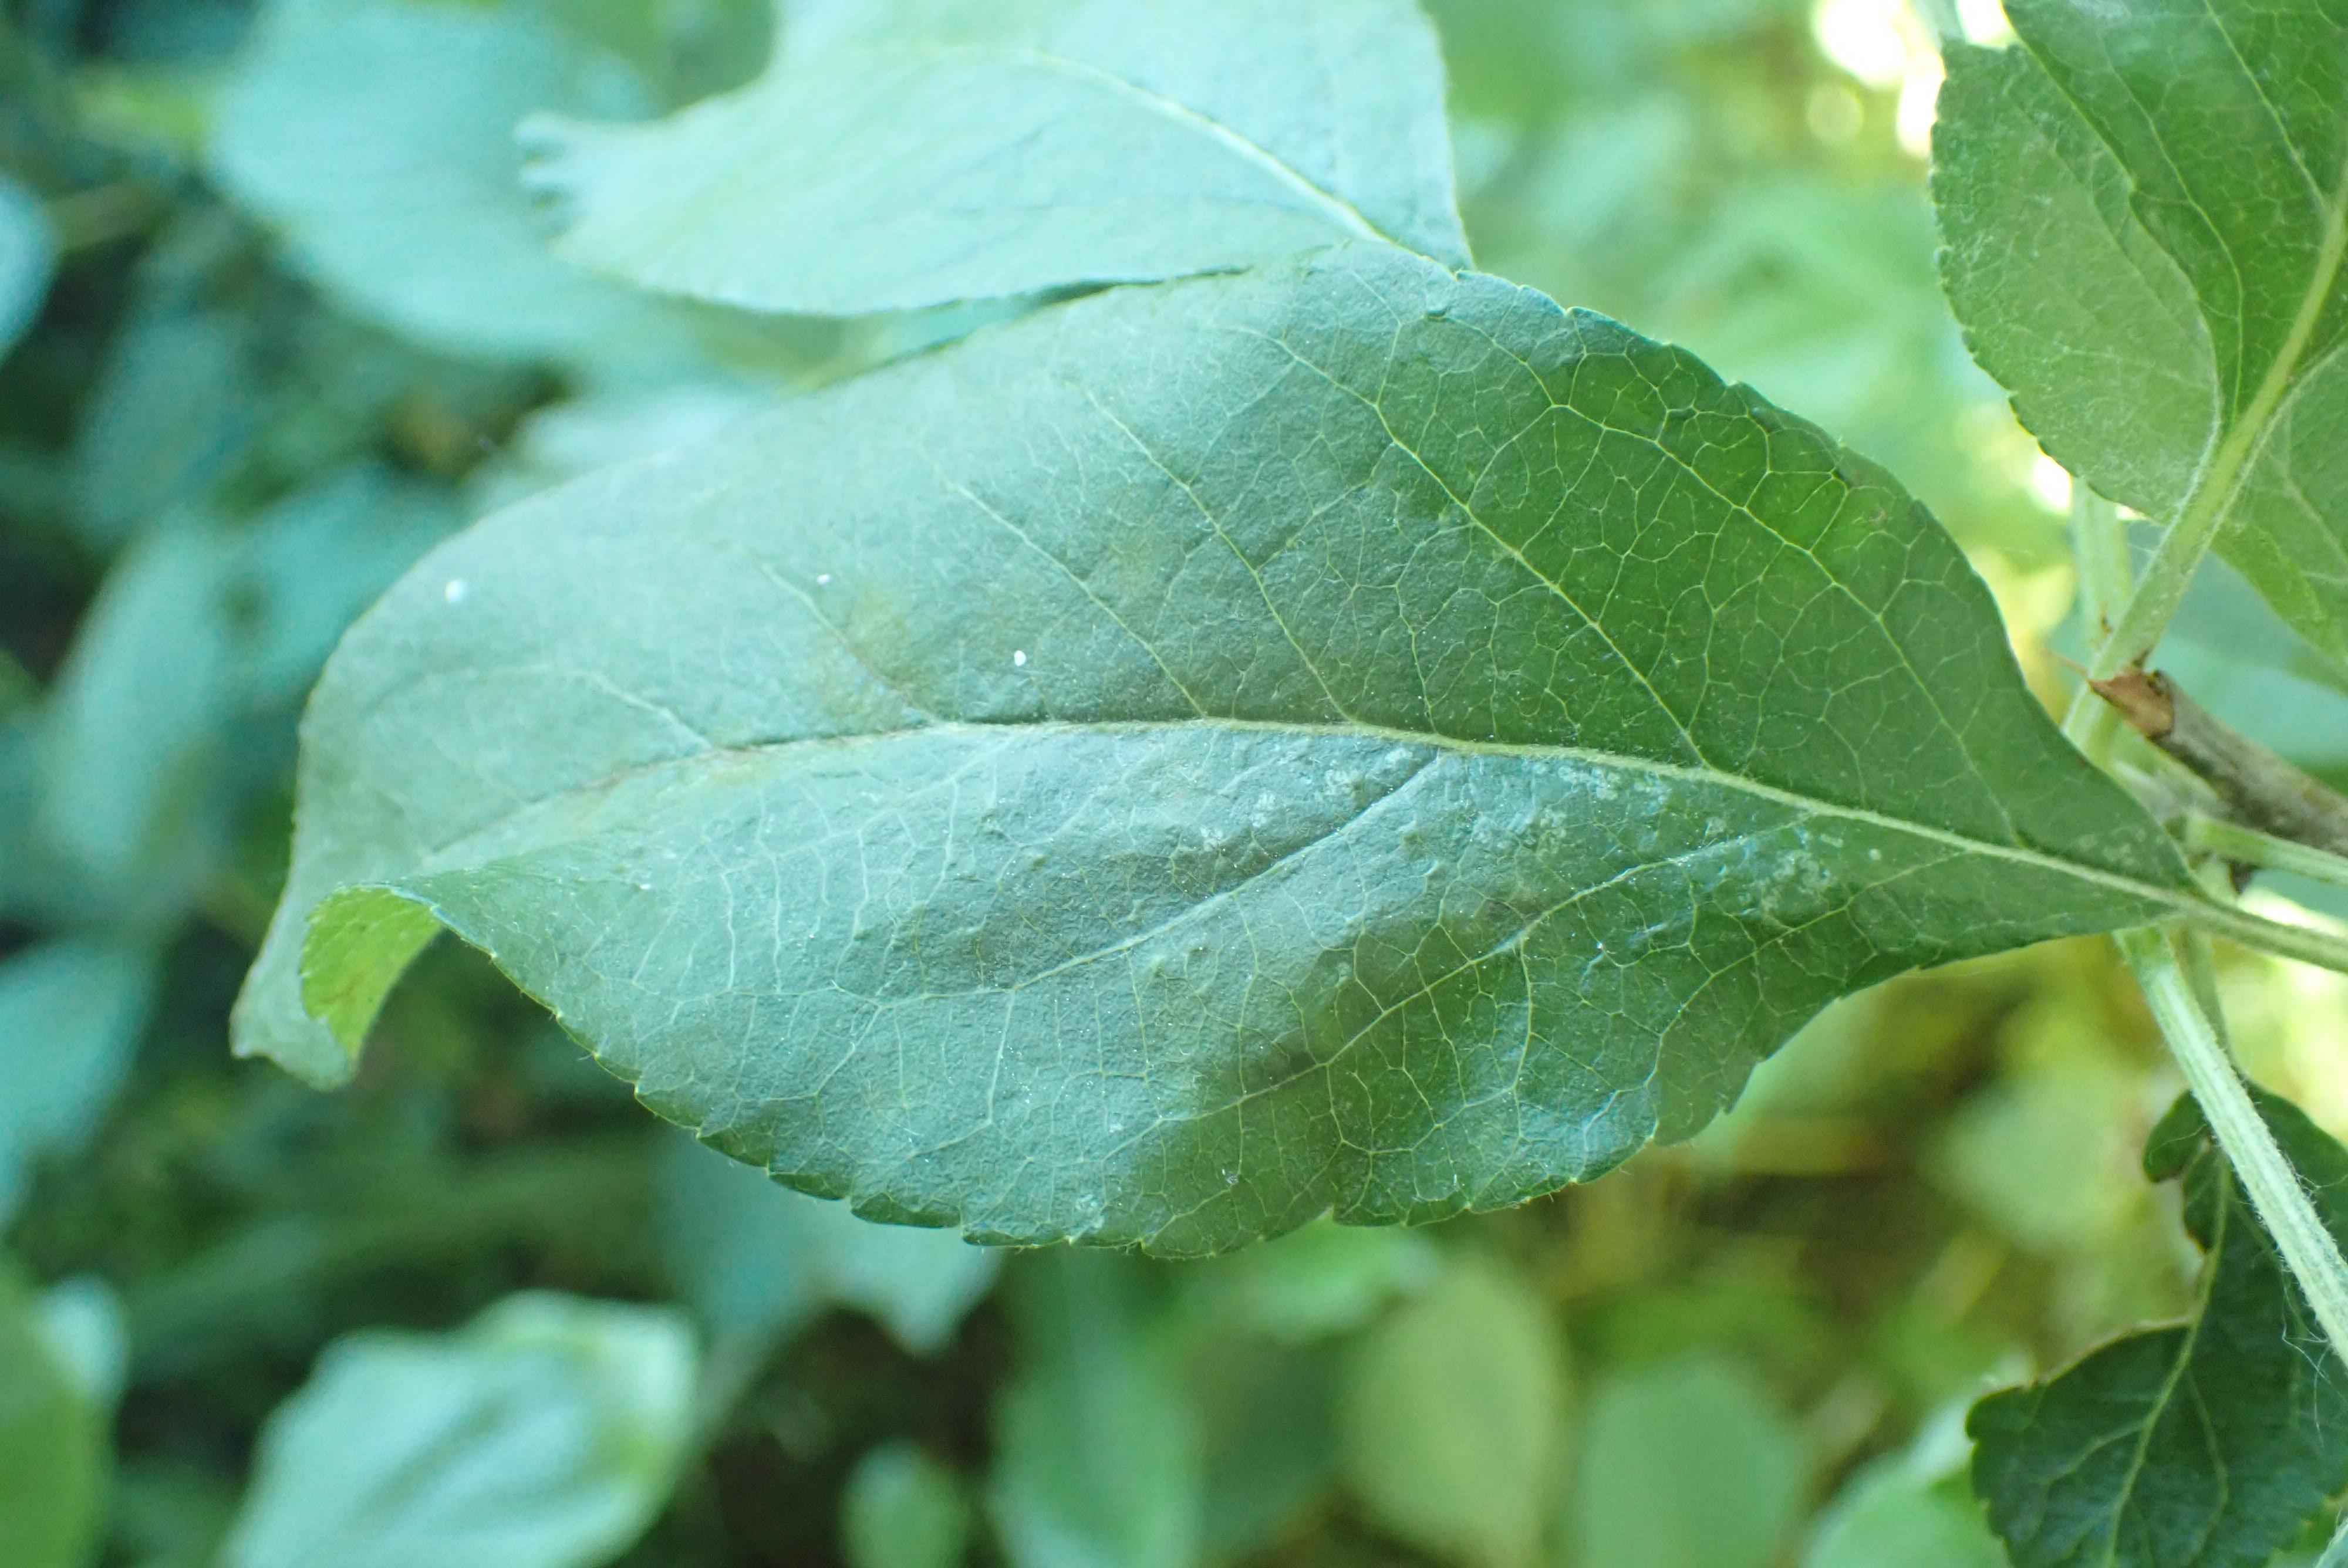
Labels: scab